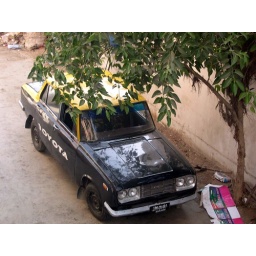
A black &amp;amp; yellow taxi cab, one of the older models - rests :-) under a tree